Jules Girardet

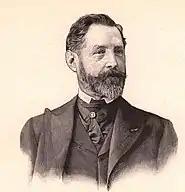
Jules Girardet (c.1904)

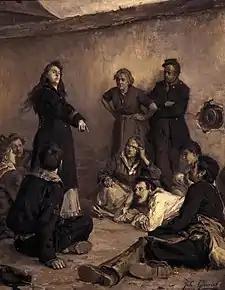
Louise Michel at Satory in 1871 (date unknown)

Jules Girardet (10 April 1856, in Versailles – 25 January 1938, in Boulogne-Billancourt) was a French painter and illustrator of Swiss ancestry.